Vulgar Latin

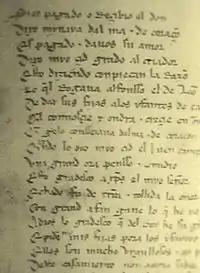
The "Cantar de Mio Cid" ("Song of my Cid") is the earliest Spanish text

In general, the verbal system in the Romance languages changed less from Classical Latin than did the nominal system.